Shingon Buddhism

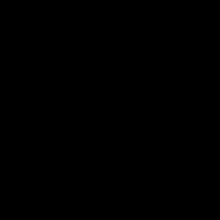
Vaṃ – the seed syllable mantra of Mahavairocana in the Vajradhātu Mandala

Mantras are another key element of Shingon praxis (corresponding to the speech of the Dharmakaya Buddha). Kūkai understood mantras as the most concentrated form of the teachings of the Dharmakaya Buddha. According to Kūkai, Shingon mantras contain the entire meaning of all the scriptures and indeed the entire universe (which is itself the preaching of the Dharmakaya). Kūkai argues that mantras are effective because: "a mantra is suprarational; it eliminates ignorance when meditated upon and recited. A single word contains a thousand truths; one can realize Suchness here and now."